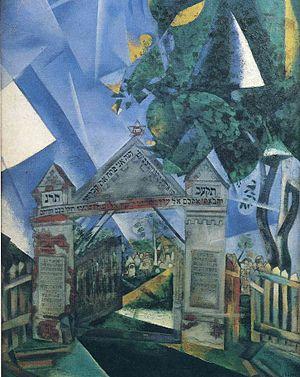
""Les portes du cimetière"", Marc Chagall (1917) Musée d'art et d'histoire du Judaïsme"
Les Portes du cimetière est un tableau réalisé par le peintre russe Marc Chagall en 1917. Cette huile sur toile représente l'entrée d'un cimetière juif. Donation d'Ida Chagall en 1984, elle fait partie des collections du musée national d'Art moderne, à Paris, et se trouve en dépôt au musée d'Art et d'Histoire du judaïsme, également à Paris, depuis le 9 novembre 1998.